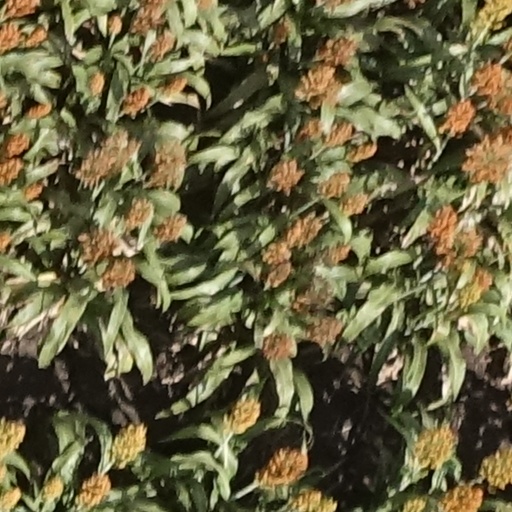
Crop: sorghum